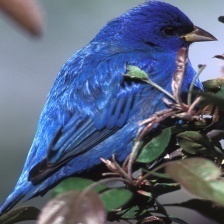
Species: INDIGO BUNTING
Scientific name: PASSERINA CYANEA
ImageNet parent category: indigo_bunting